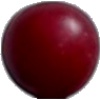
Label: Cherry Wax Red 1